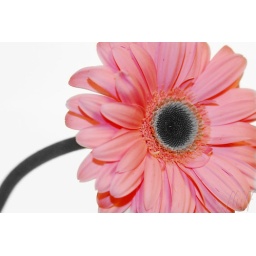
pink flowers in front of a small soft box with sb 800 on top of camera.